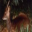
Label: deer